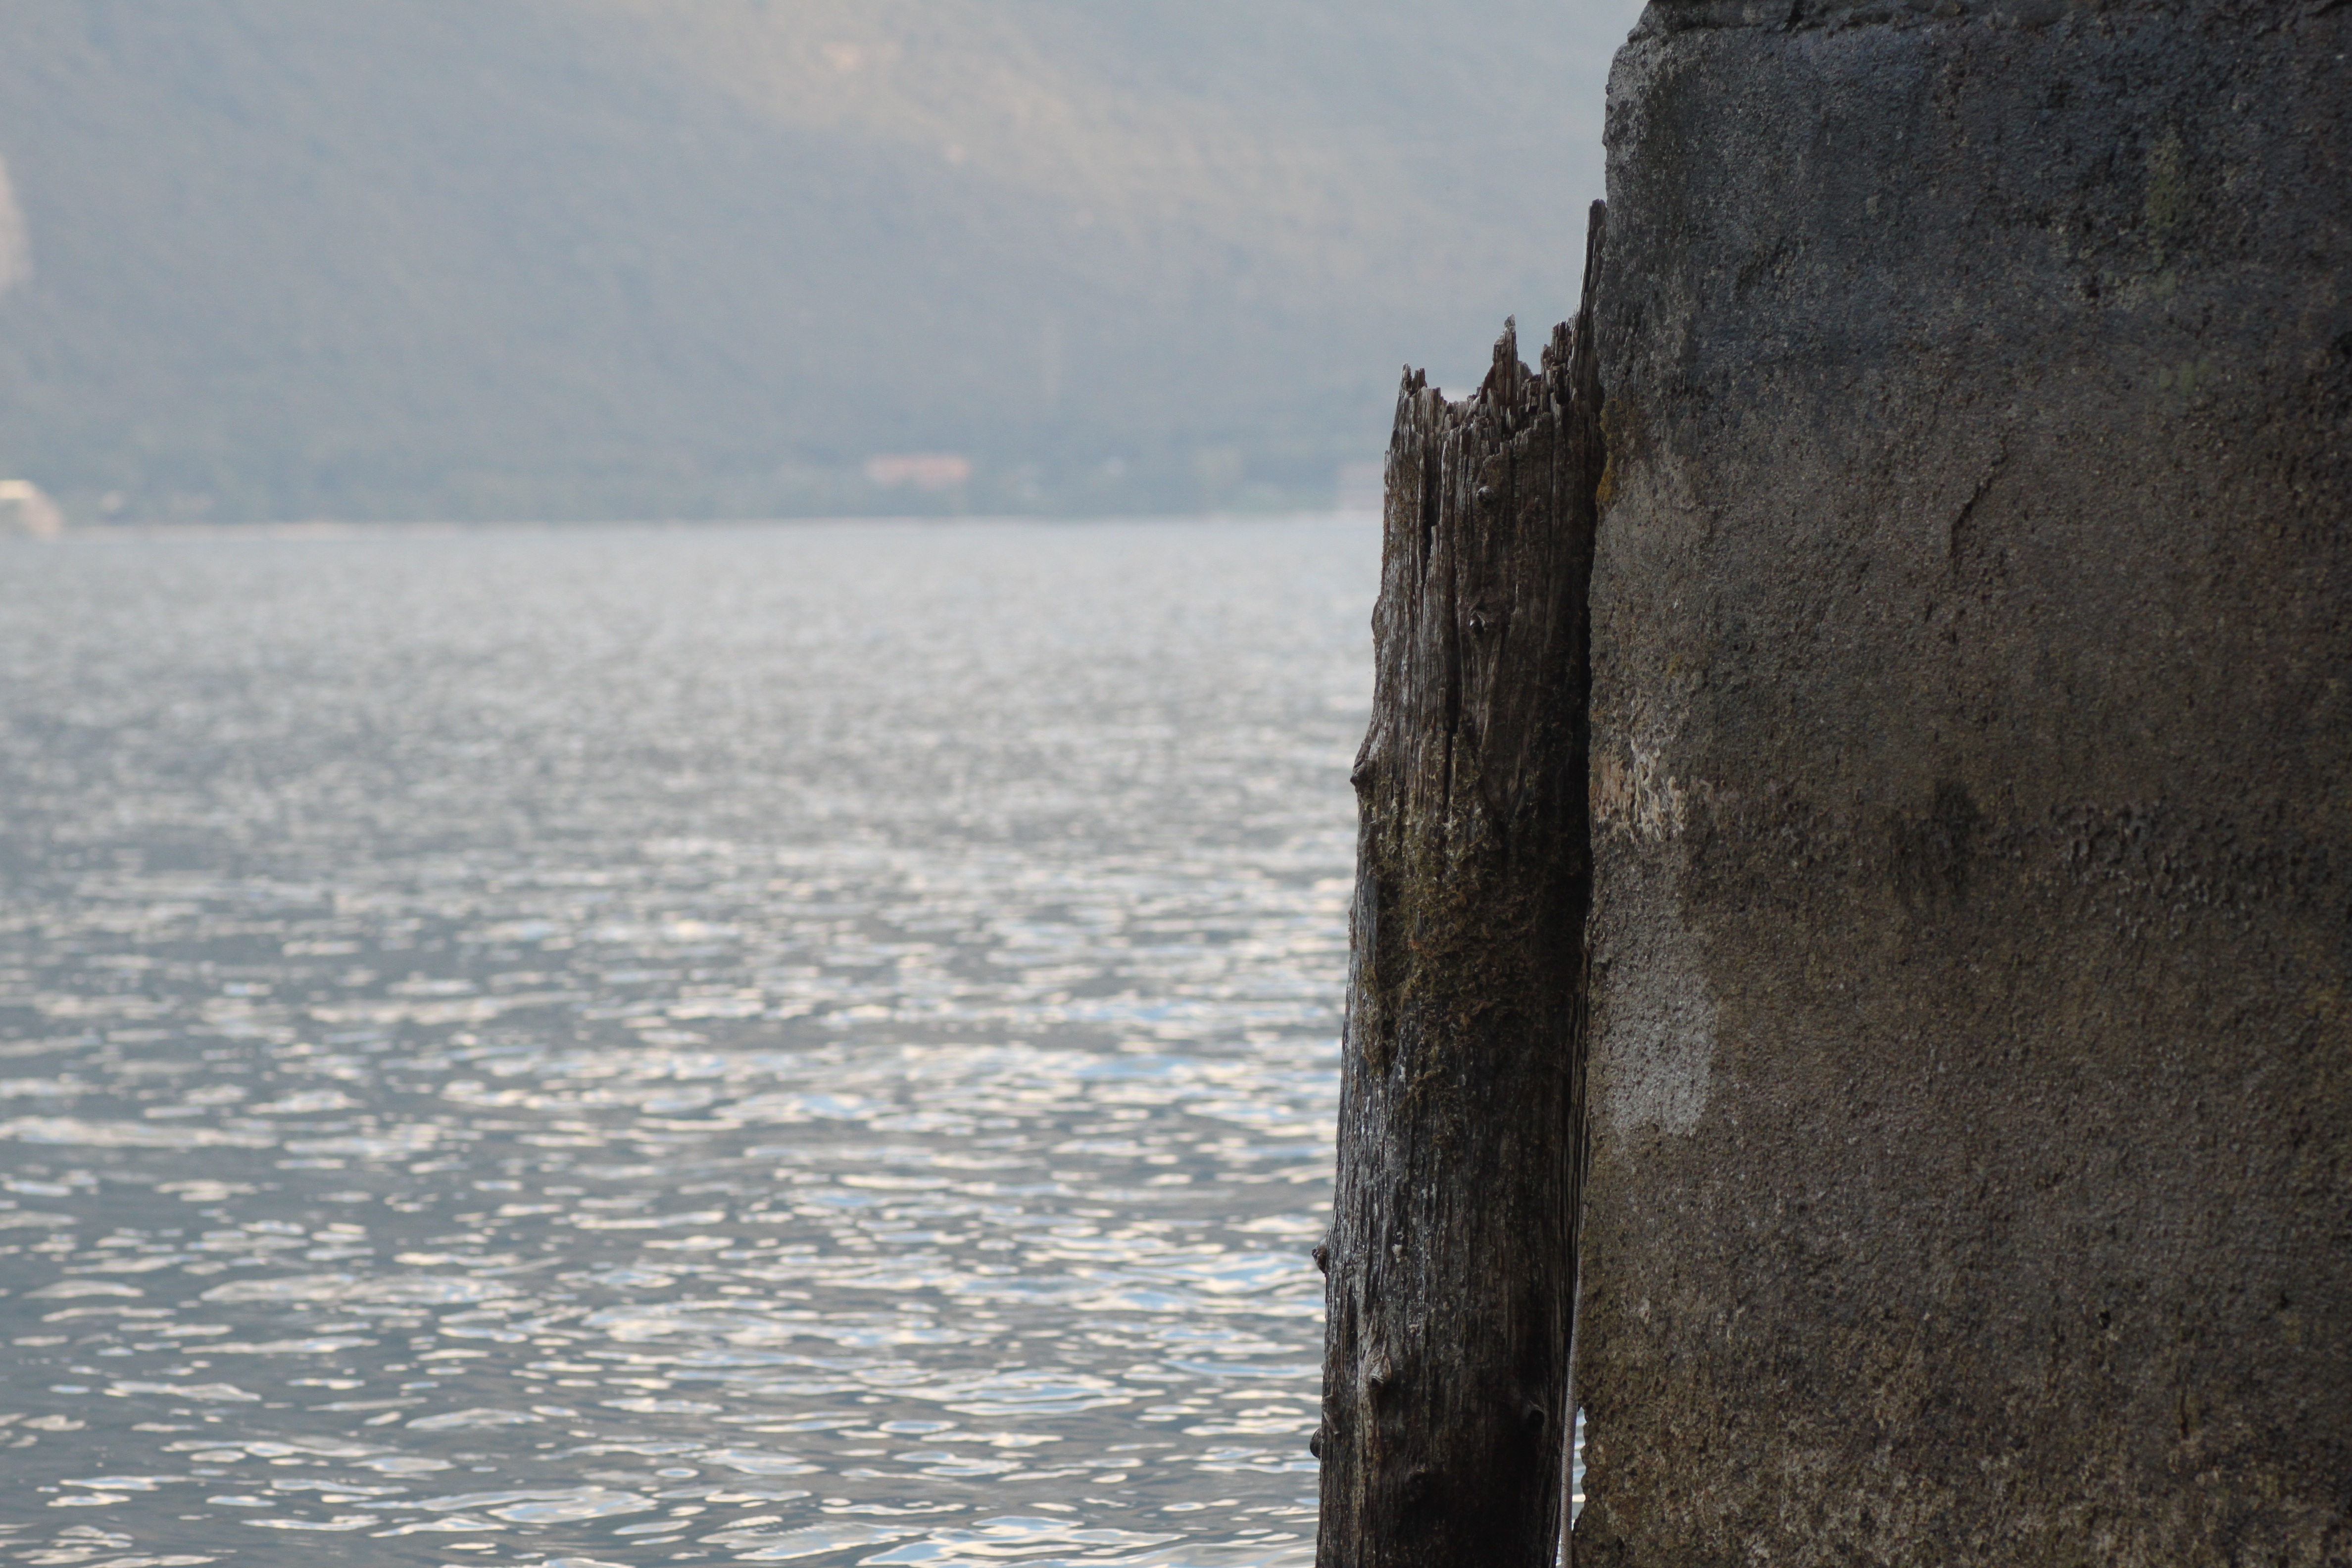
sea, coast, water, rock, ocean, post, shore, wave, lake, cliff, ice, port, terrain, bollard, wooden posts, atmospheric phenomenon